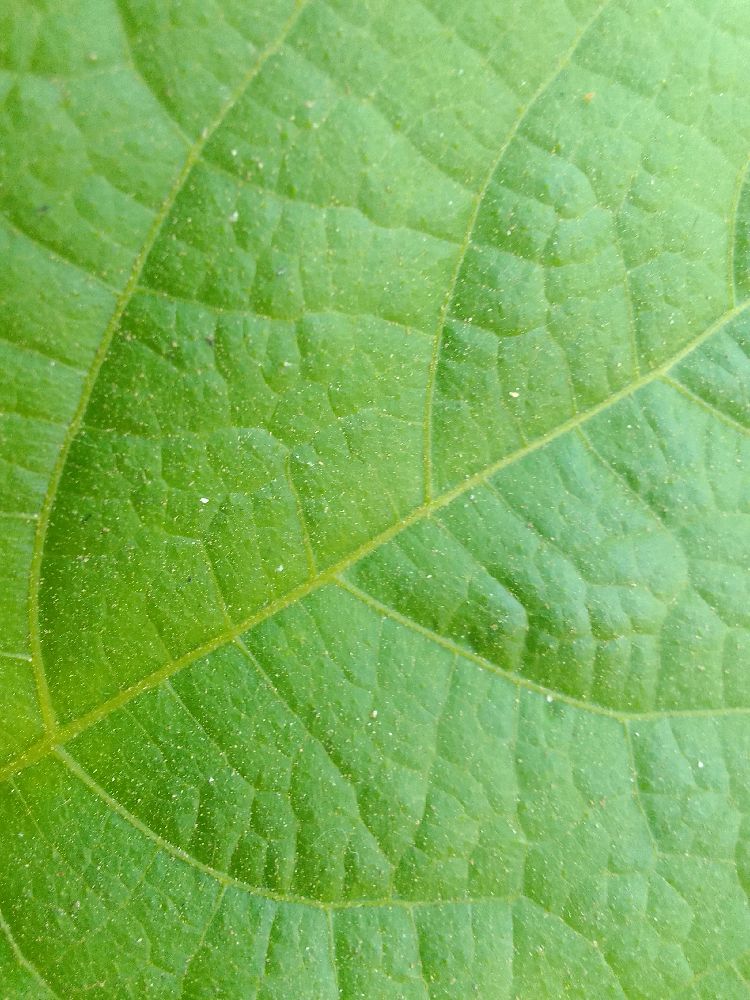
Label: healthy